Utah State Route 88

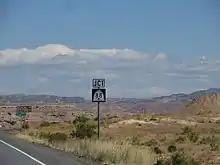
US-40 and US-191 approaching SR-88

SR-88 begins at the south end of the Green River bridge near Ouray, within the Uintah Basin. It heads northwards, gradually climbing through the valley of that river, passing east of Pelican Lake, and onto a more rugged plateau just beyond the intersection with 4500 South (which carried SR-88 until 1969). The route's north end is at US-40/US-191 on this plateau.